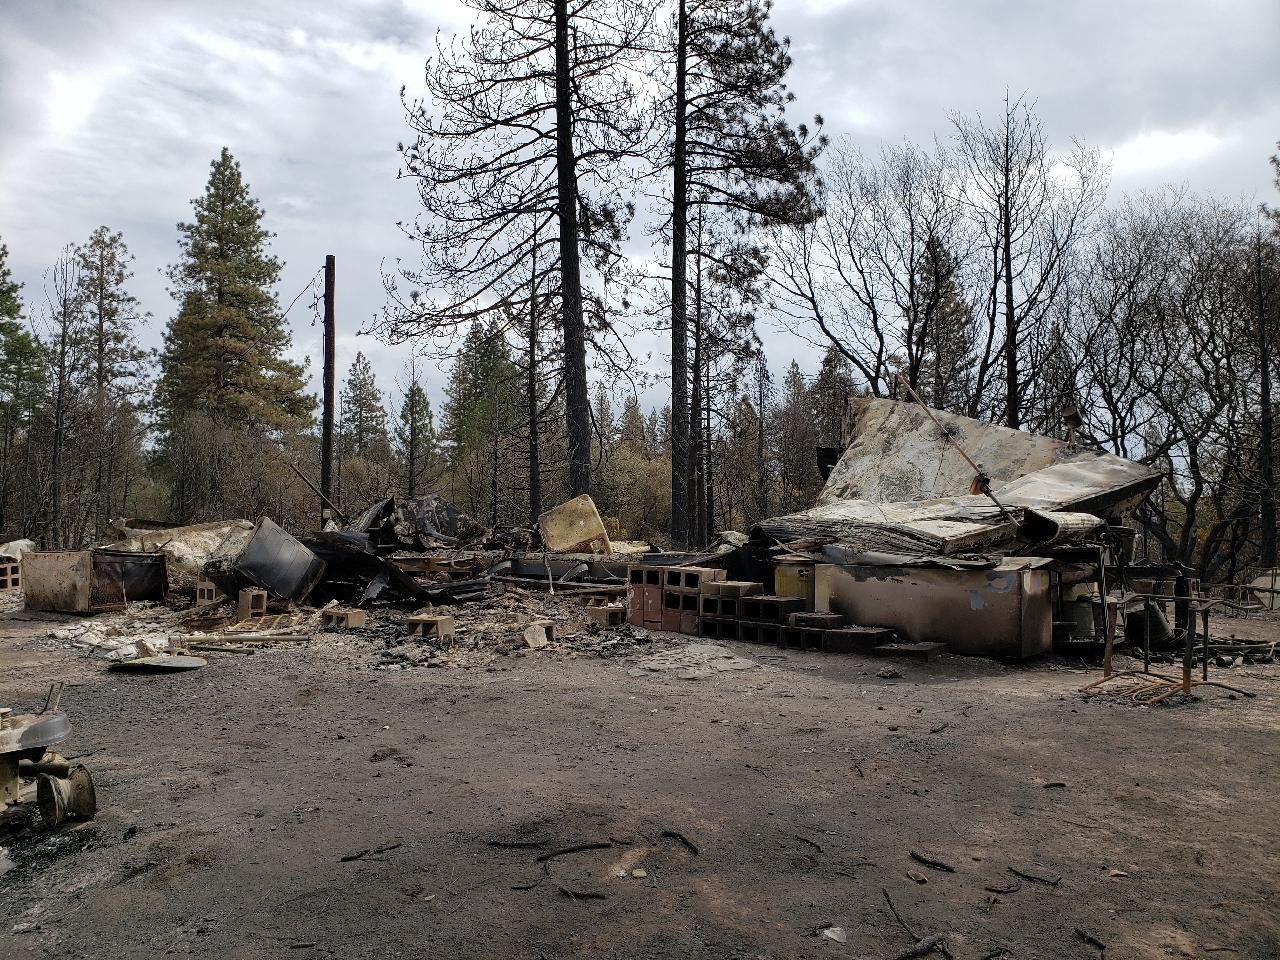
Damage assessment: destroyed